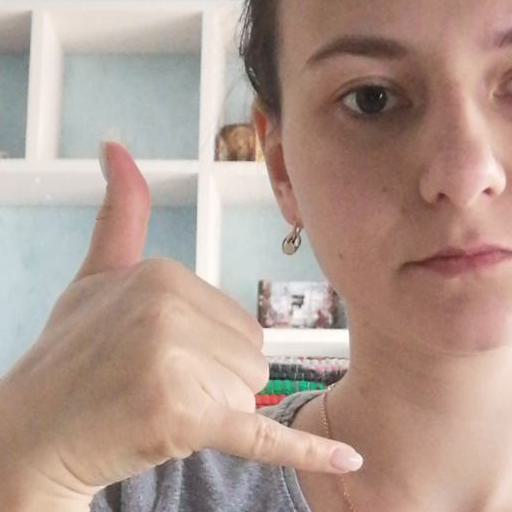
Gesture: call